East Peoria, Illinois

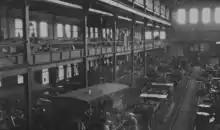
The interior of the Holt Caterpillar factory in East Peoria, 1910

Pliny inspected the Colean factory and learned Colean had spent at least $450,000 on the relatively new building and machinery. Holt bought the assets on October 25, 1909, for the $50,000 note held by a trust company. and began operations on February 15, 1910 with 12 employees. The "Holt Caterpillar Company" was incorporated in both Illinois and California on January 12, 1910. East Peoria became Holt Manufacturing Company's eastern manufacturing plant, competing with the nearby Avery Tractor Company. Holt was credited with producing the first practical continuous tracks for use with tractors and he registered "Caterpillar" as a trademark in 1911.